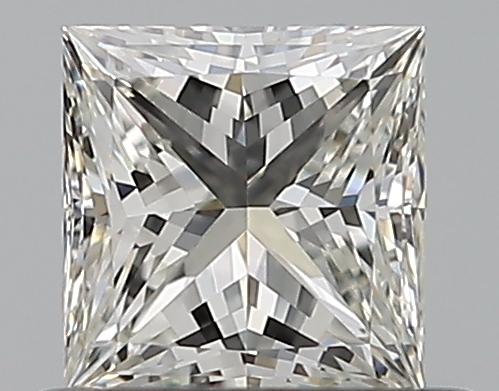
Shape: princess
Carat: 0.5
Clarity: VVS2
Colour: H
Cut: EX
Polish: EX
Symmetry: VG
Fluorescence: N
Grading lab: GIA
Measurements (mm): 4.45 x 4.33 x 3.17